Hans Henderickx

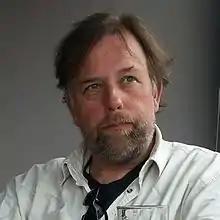
Entomologist, Mol-BE

Hans Henderickx (1961–2016) was a Belgian entomologist specializing in Invertebrates born in Mol, Belgium.